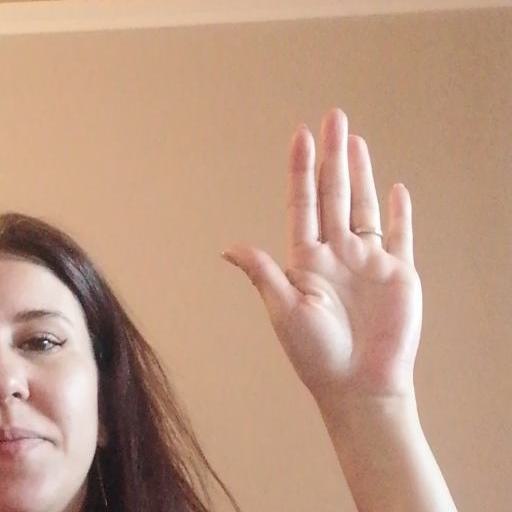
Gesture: stop